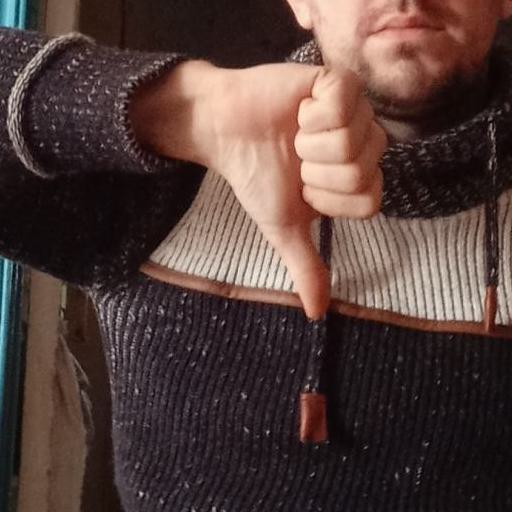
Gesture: dislike